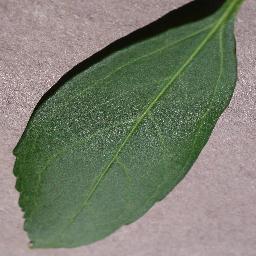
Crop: cherry
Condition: (including_sour)_healthy